Douglas D-558-2 Skyrocket

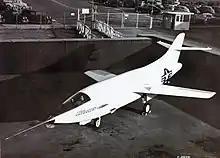
The D-558-2 undergoing tests

The "-2" in the aircraft's designation referred to the fact that the Skyrocket was the phase-two version of what had originally been conceived as a three-phase program. The phase-one aircraft, the D-558-1, was jet-powered and had straight wings. The third phase, which never came to fruition, would have involved constructing a mock-up of a combat-type aircraft embodying the results from the testing of the phase one and two aircraft. The eventual D-558-3 design, which was never built, was for a hypersonic aircraft similar to the North American X-15.